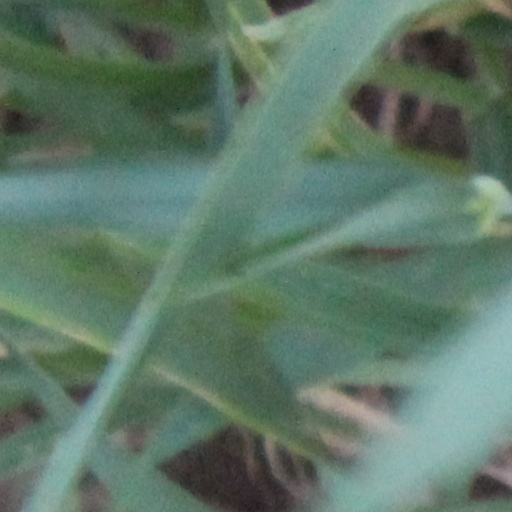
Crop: wheat